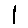
Label: 1